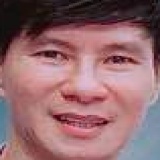
ca sĩ Lý Hải